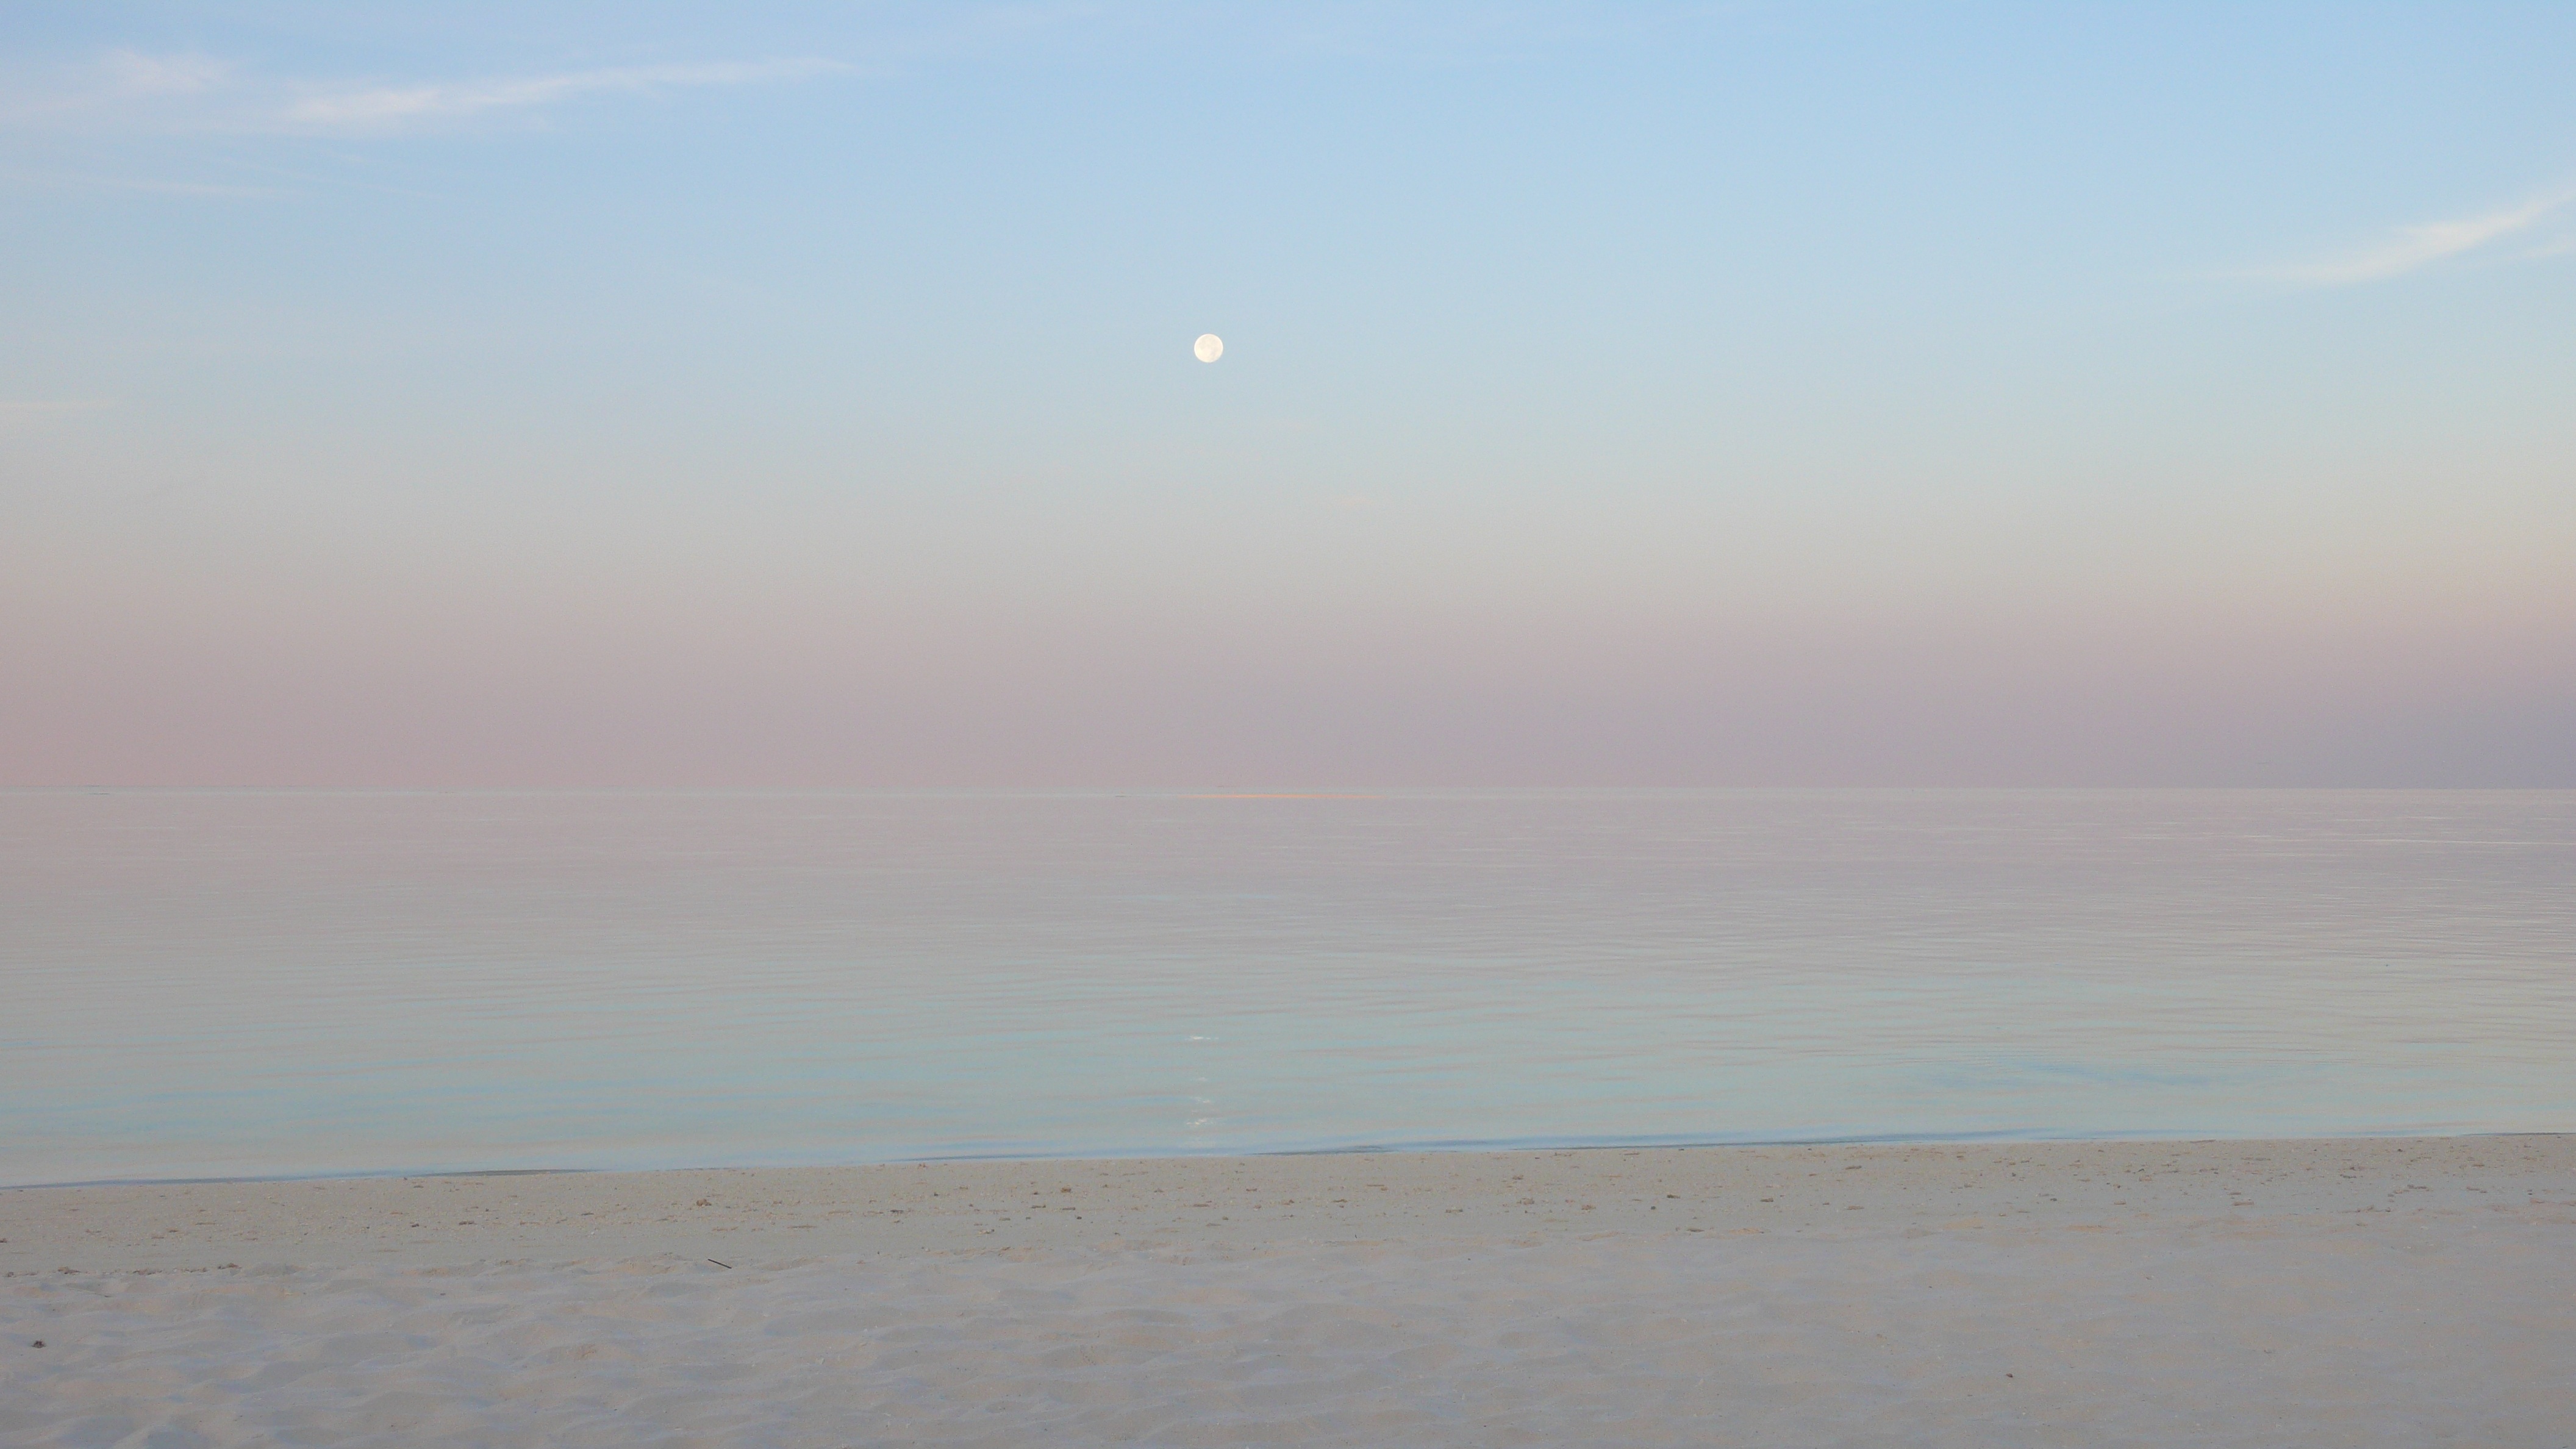
beach, sea, coast, sand, ocean, horizon, sunrise, sunlight, morning, shore, wave, dawn, body of water, tenderness, natural environment, atmospheric phenomenon, wind wave, tenio, latev, maledives